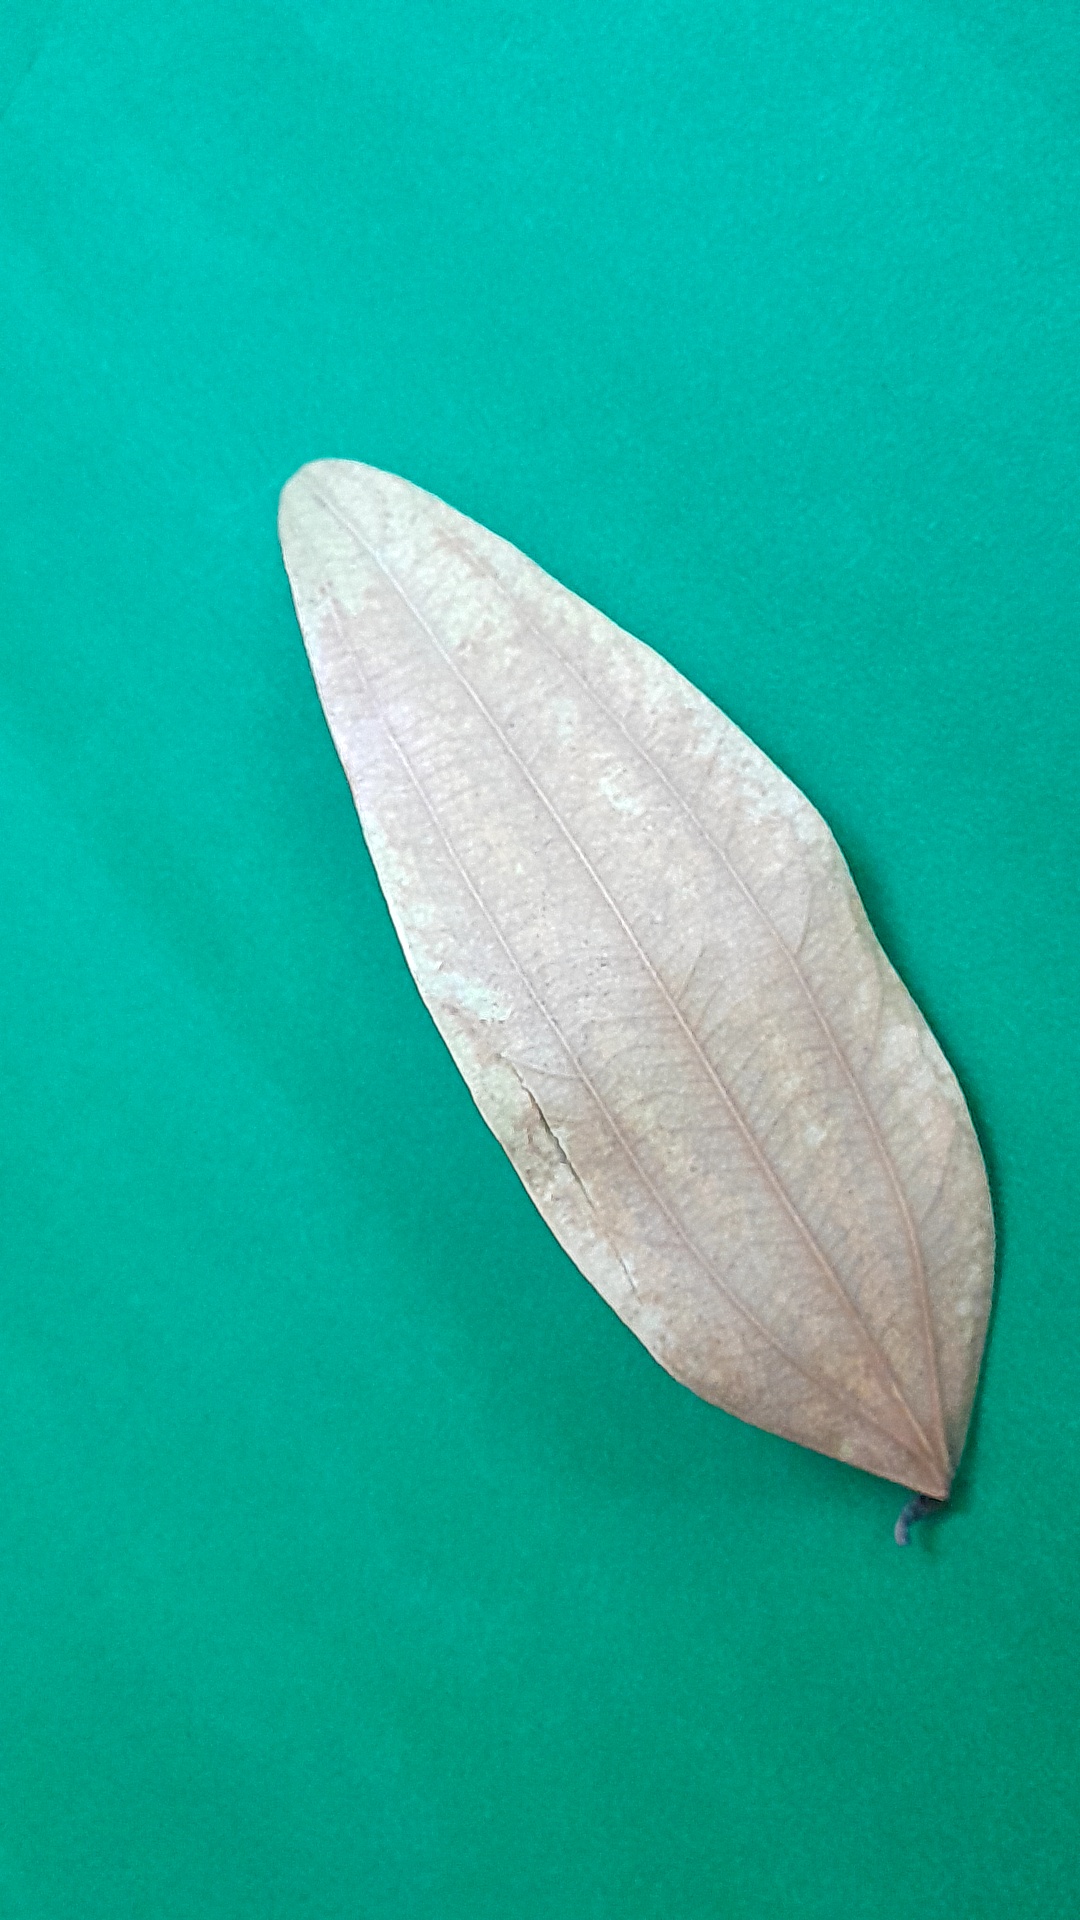
Label: Dry Leaf